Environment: real
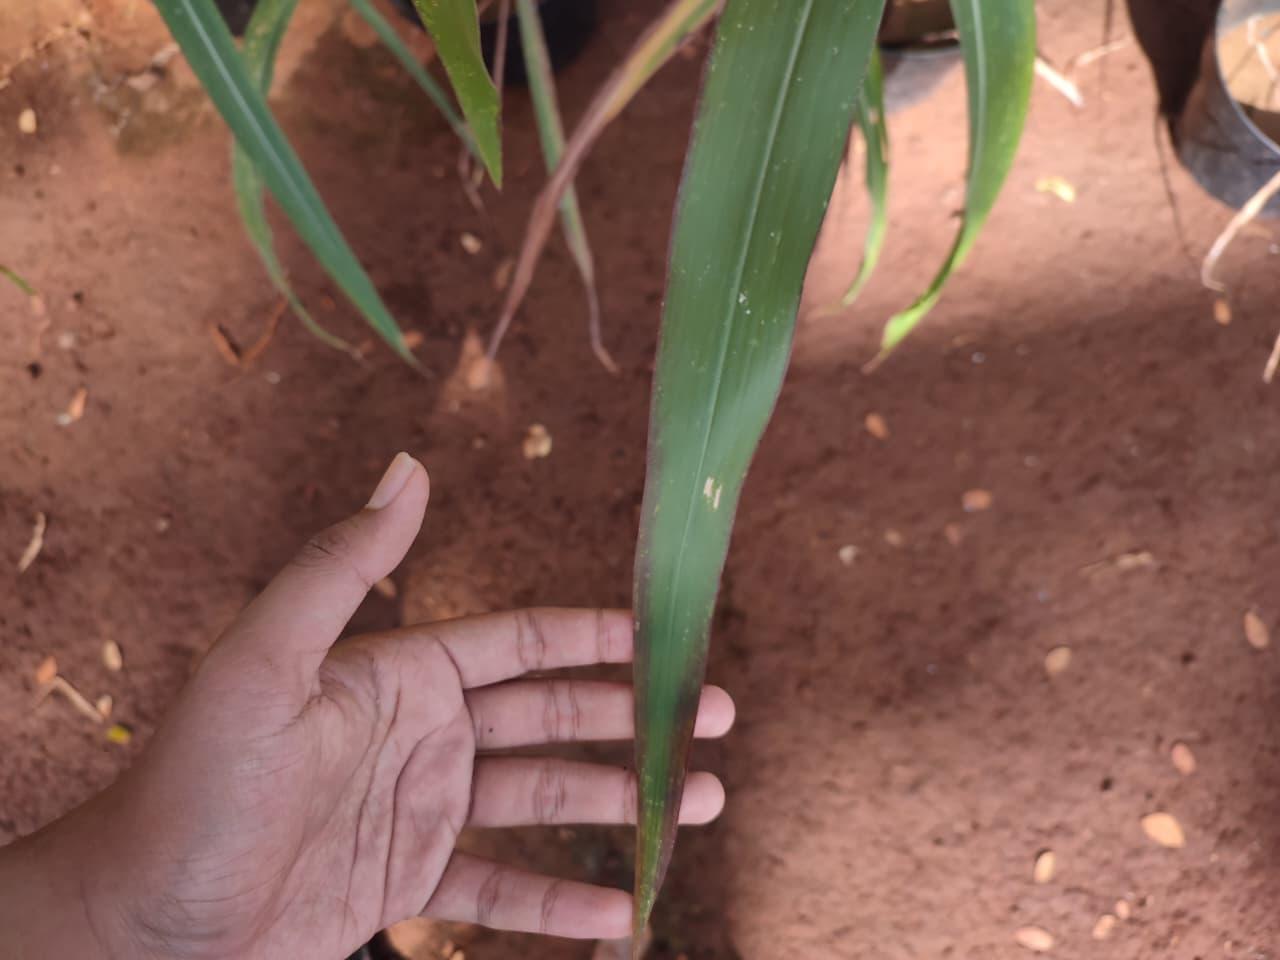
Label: phosphorus_deficiency